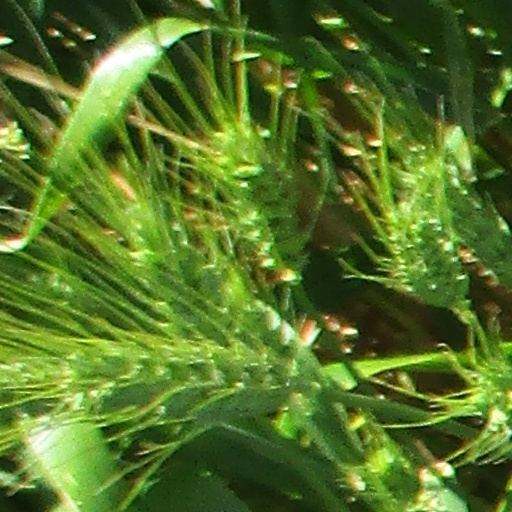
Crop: wheat